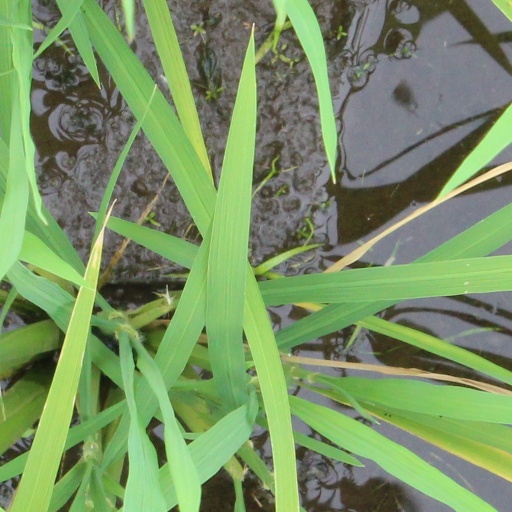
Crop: rice